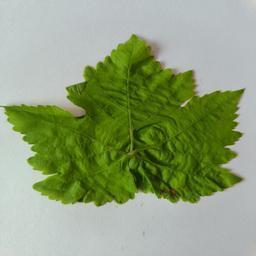
Label: Healthy Leaves